Russia

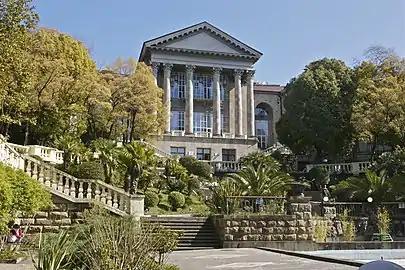
Metallurg, a Soviet-era sanatorium in Sochi

Muslims, especially Salafis, have faced persecution in Russia. To quash the insurgency in the North Caucasus, Russian authorities have been accused of indiscriminate killings, arrests, forced disappearances, and torture of civilians. In Dagestan, some Salafis along with facing government harassment based on their appearance, have had their homes blown up in counterinsurgency operations. Chechens and Ingush in Russian prisons reportedly take more abuse than other ethnic groups. During the 2022 invasion of Ukraine, Russia has set up filtration camps where many Ukrainians are subjected to abuses and forcibly sent to Russia; the camps have been compared to those used in the Chechen Wars. Political repression also increased following the start of the invasion, with laws adopted that establish punishments for "discrediting" the armed forces.